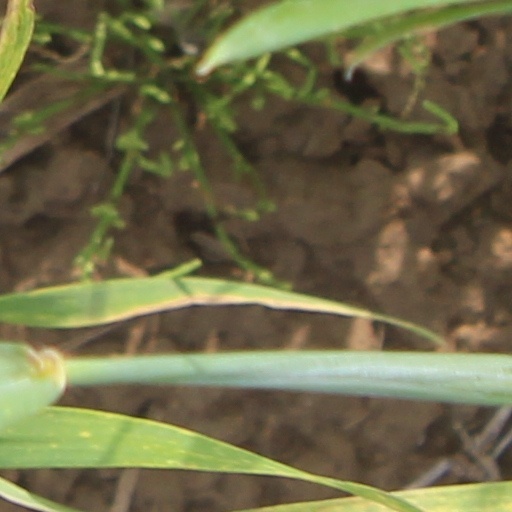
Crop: wheat